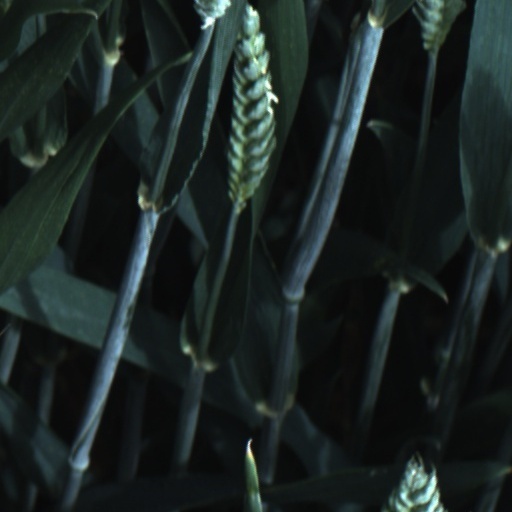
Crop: wheat